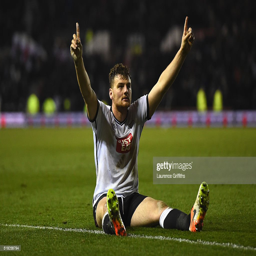
artist celebrates after scoring his teams fourth goal during the match .